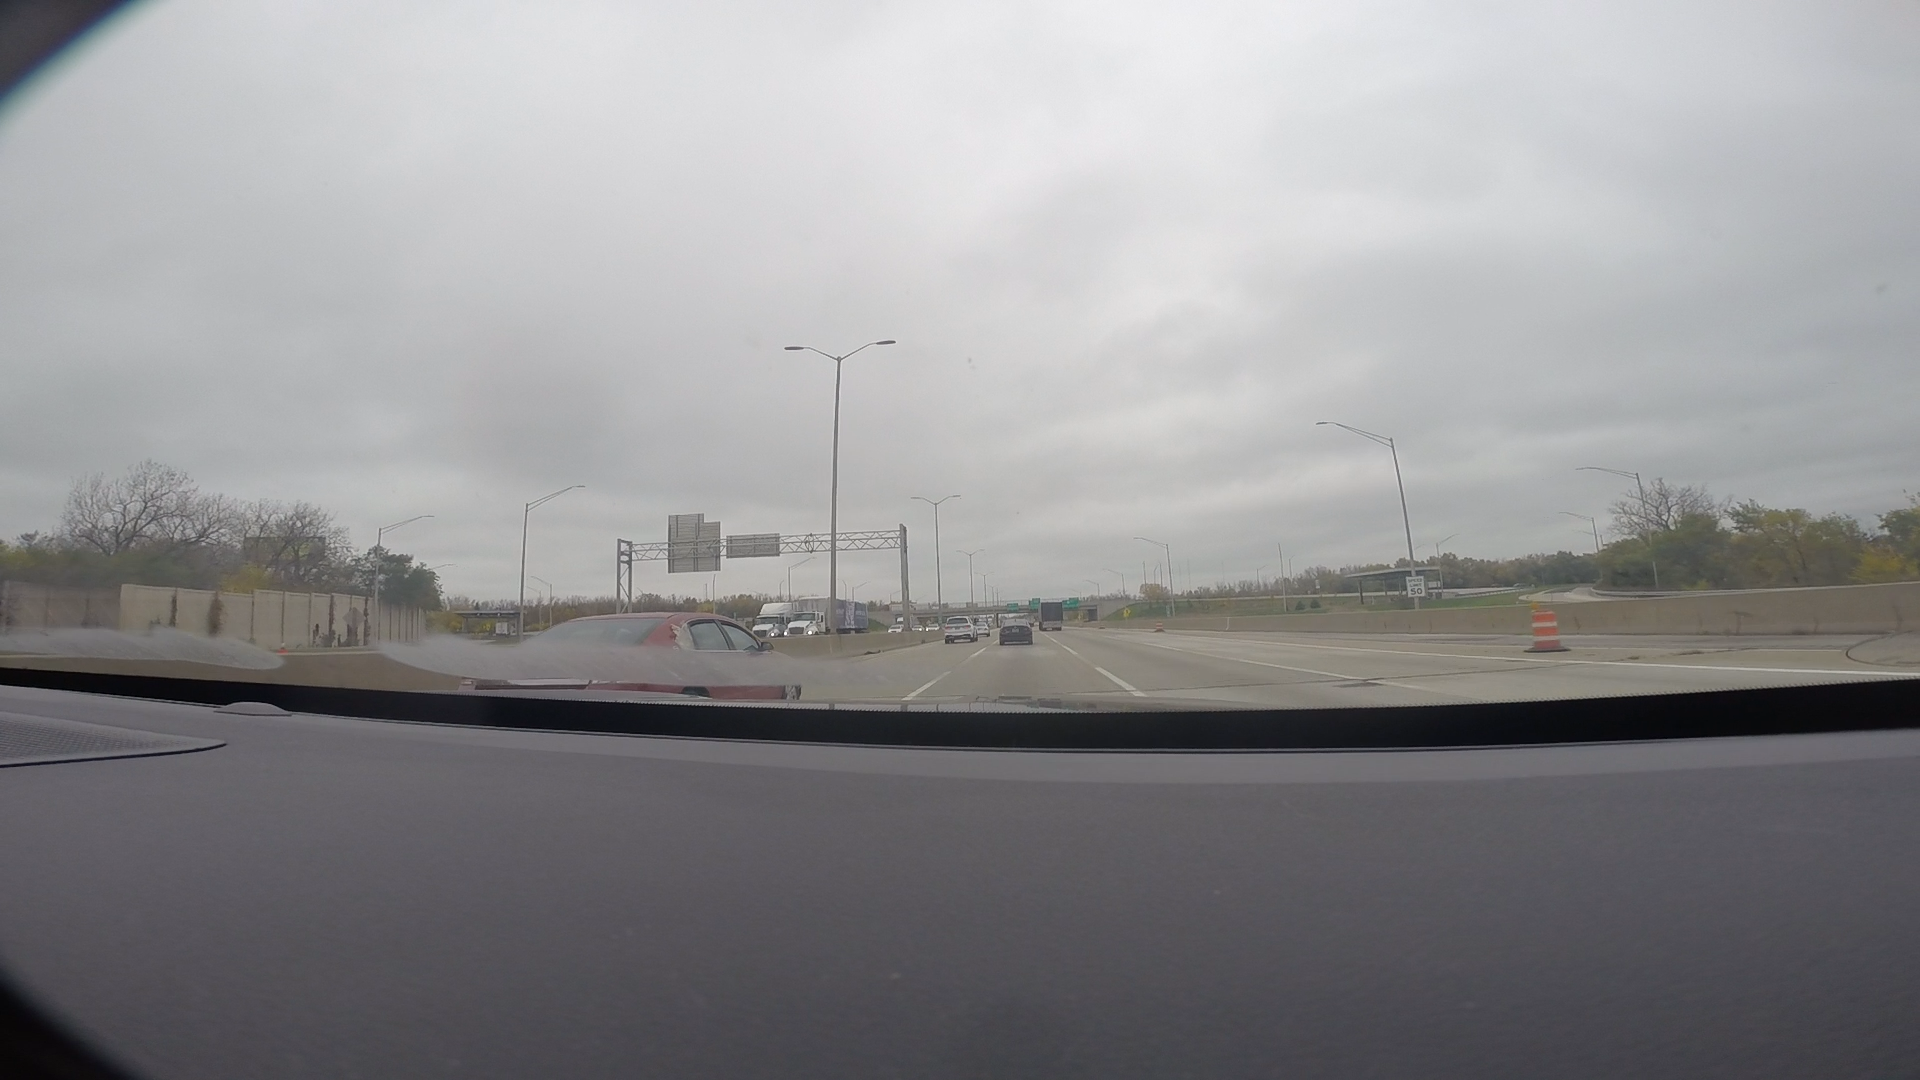
Speed limit sign label: mph50